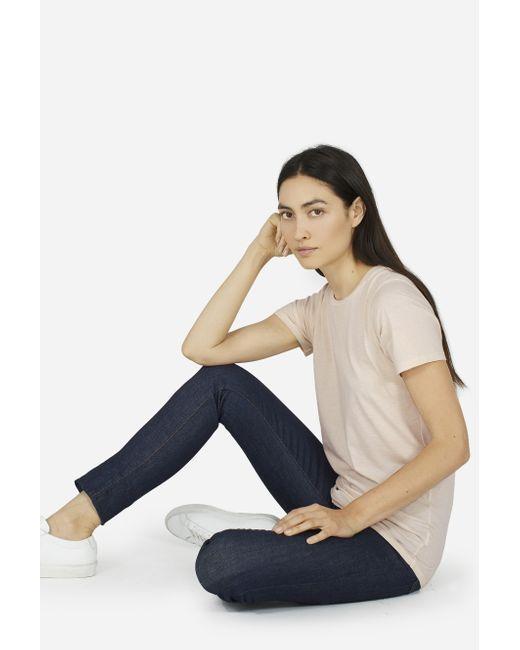
Einfarbiges cremefarbenes Rundhals-Baumwoll-T-Shirt